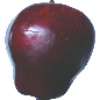
Label: Apple Red Delicious 1